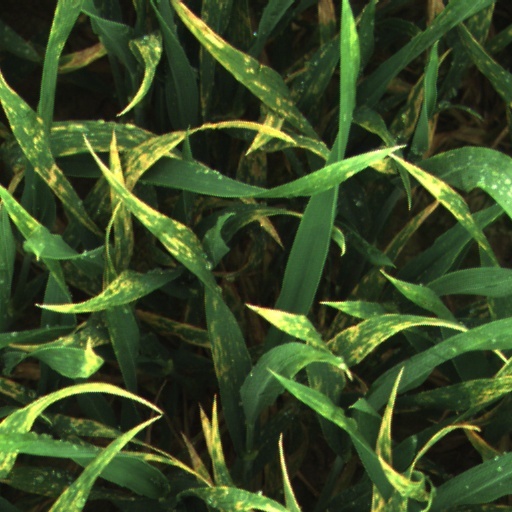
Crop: wheat